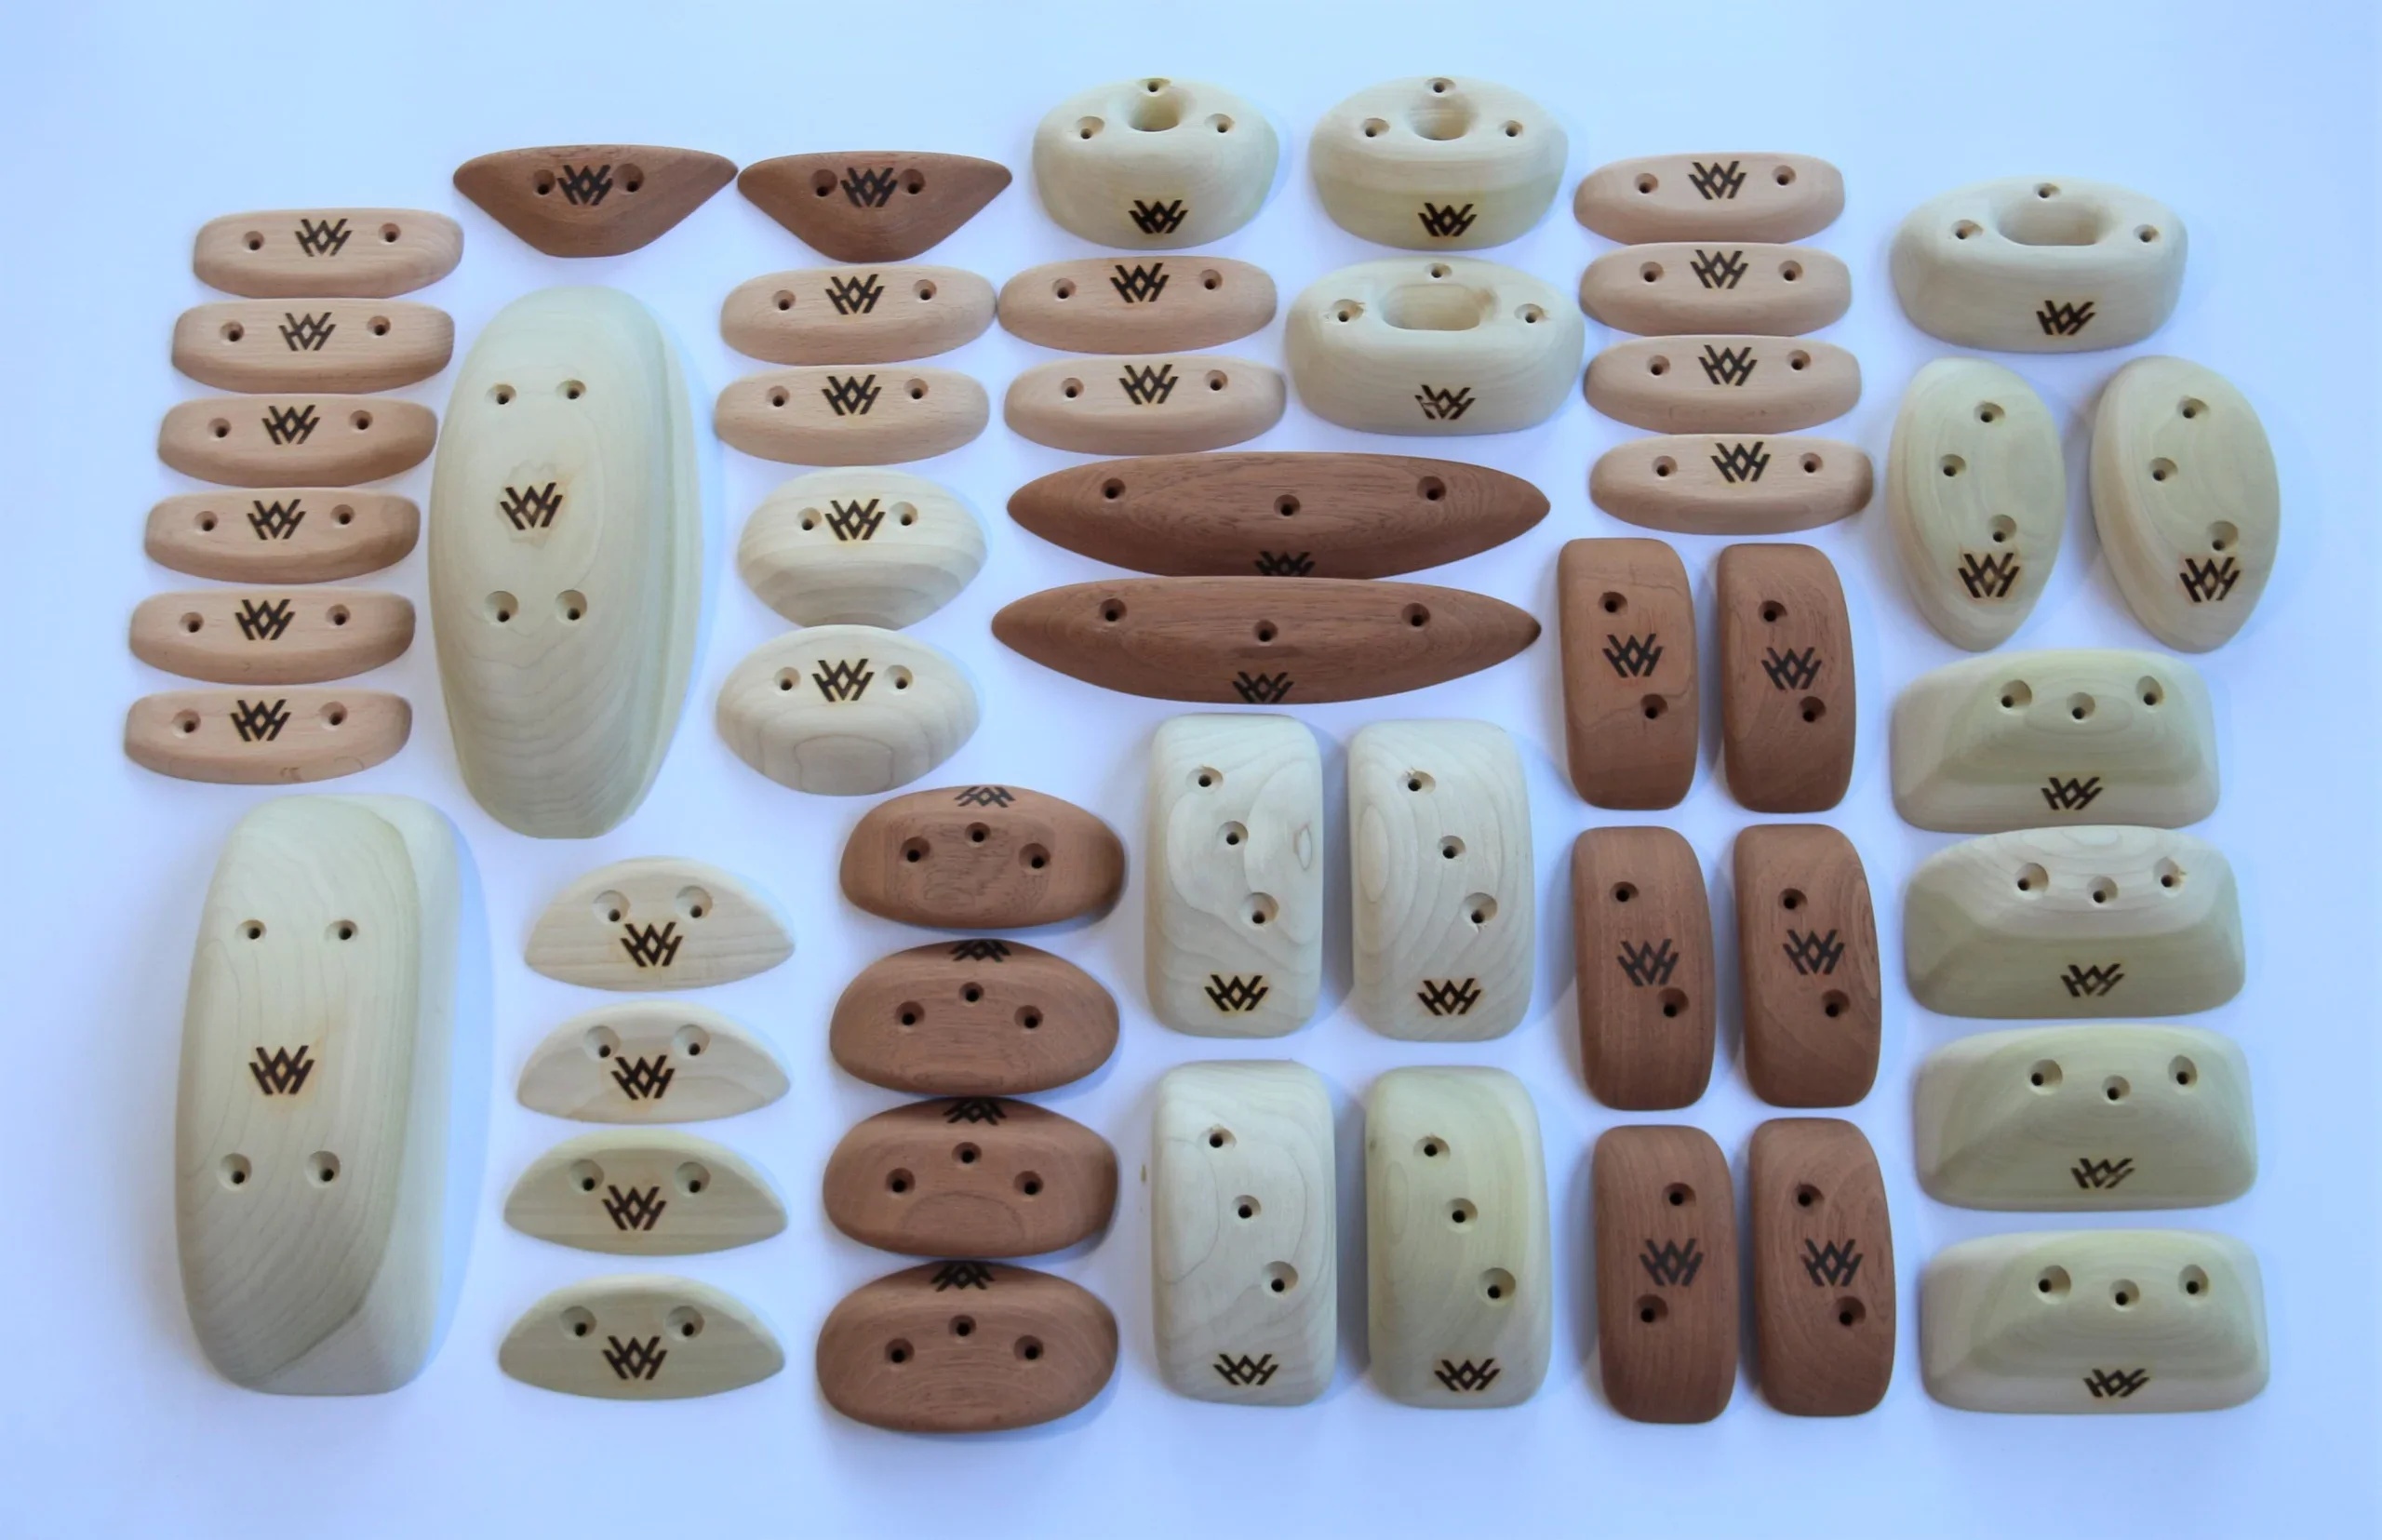
Hard Starter Pack
On a 45 degree board this set of 50 holds will be ideal for an approximate grade range of Font 7B to 8B. 50 holds - 6 x small pinches, 4 x big pinches, 4 x slopers, 2 x crimp rail, 4 x undercut crimps, 4 x wave crimps, 2 x curvy crimps, 2 x oval pinches, 1 x XL pinch, 1 x XL wave pinch, 6 x 12mm crimp, 4 x 16mm crimp, 4 x 20mm crimp, 2 x flat crimp, 2 x mono pocket, 2 x two finger pocket.
Brand: Hard Wood Holds
Category: Sporting Goods > Outdoor Recreation > Climbing > Indoor Climbing Holds